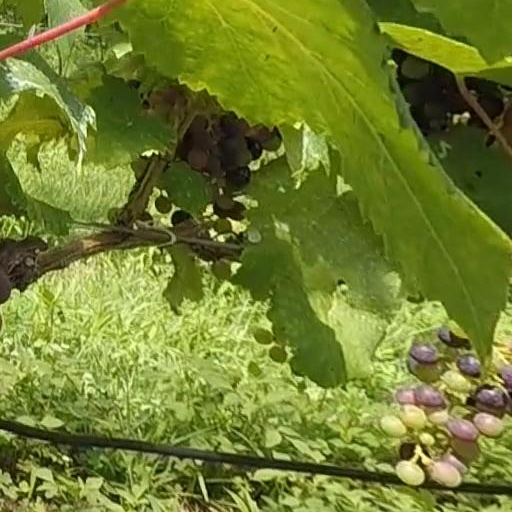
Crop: grape